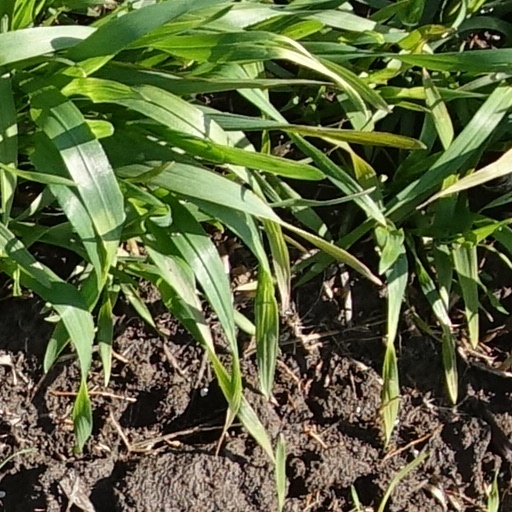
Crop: wheat